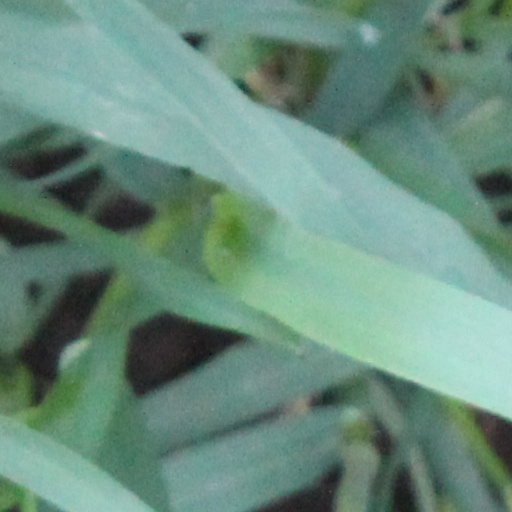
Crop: wheat